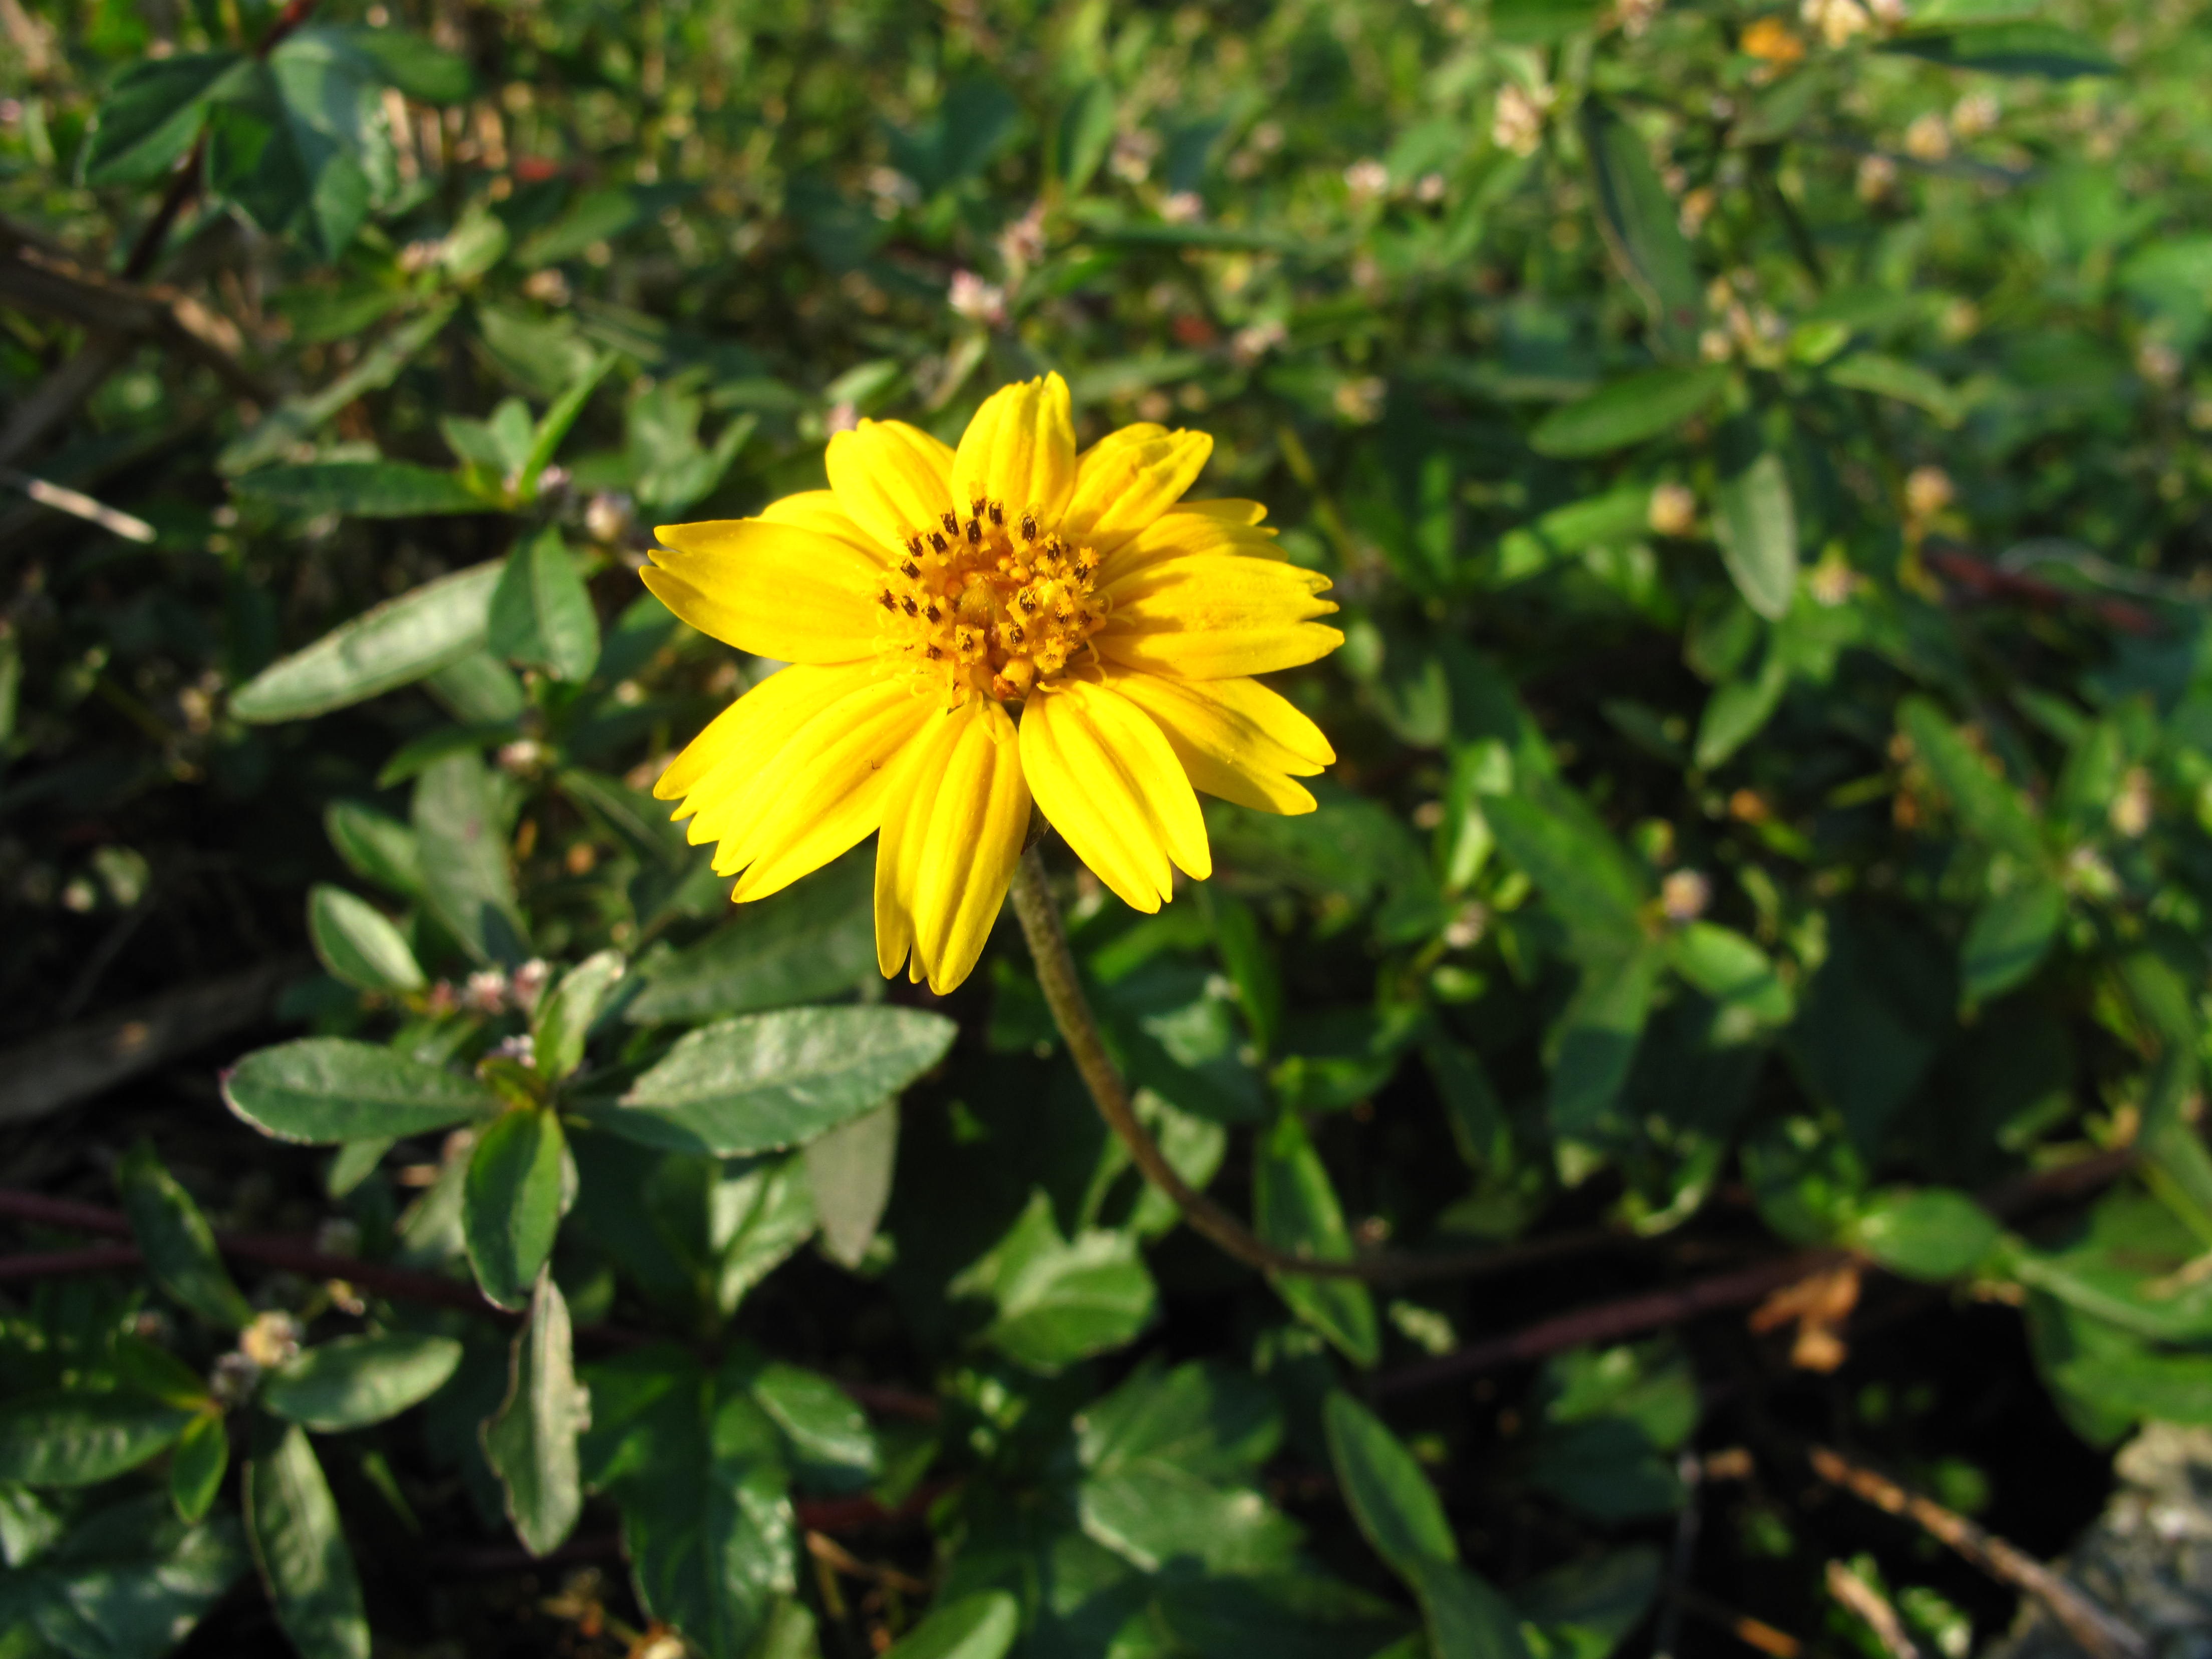
nature, plant, flower, botany, yellow, flora, wildflower, flowering plant, daisy family, land plant